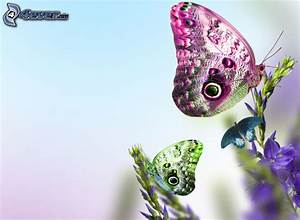
Label: butterfly